John Arbuthnot

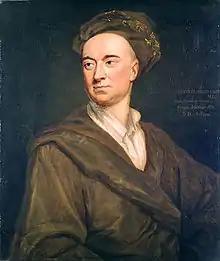
Portrait of John Arbuthnot by Godfrey Kneller

John Arbuthnot FRS ("baptised" 29 April 1667 – 27 February 1735), often known simply as Dr Arbuthnot, was a Scottish physician, satirist and polymath in London. He is best remembered for his contributions to mathematics, his membership in the Scriblerus Club (where he inspired Jonathan Swift's "Gulliver's Travels" book III and Alexander Pope's "Peri Bathous, Or the Art of Sinking in Poetry", "Memoirs of Martin Scriblerus," and possibly "The Dunciad"), and for inventing the figure of John Bull.